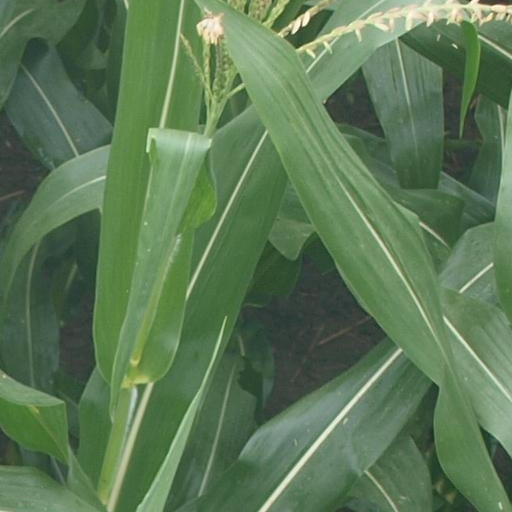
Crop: maize; corn